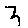
Label: 3